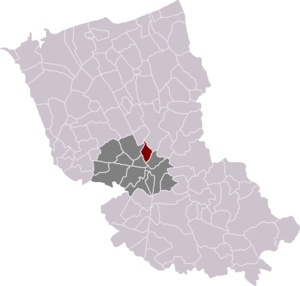
Zermezeele est une commune française, située dans le département du Nord en région Hauts-de-France.